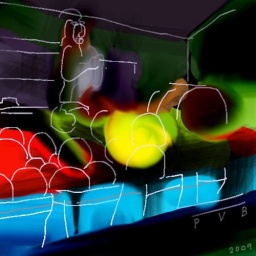
FGT! week 7: pennsylvania fruit stand by blue sky day